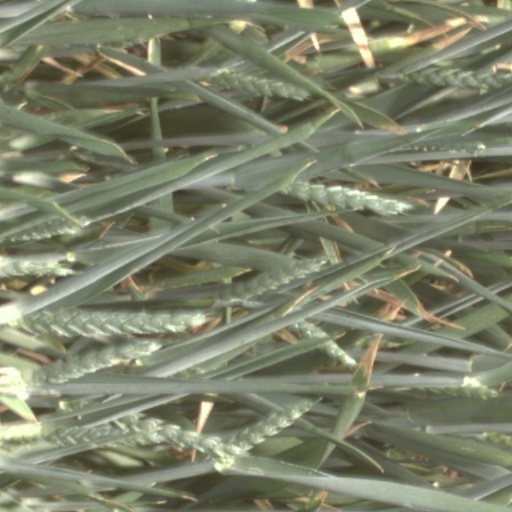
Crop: wheat